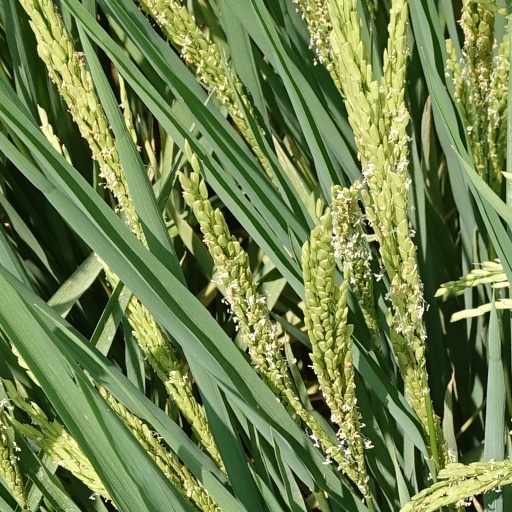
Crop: rice